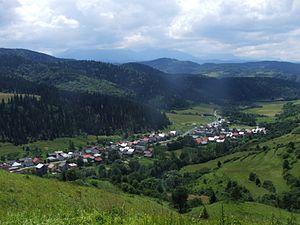
Veľký Lipník est une commune du district de Stará Ľubovňa, dans la région de Prešov, en Slovaquie.